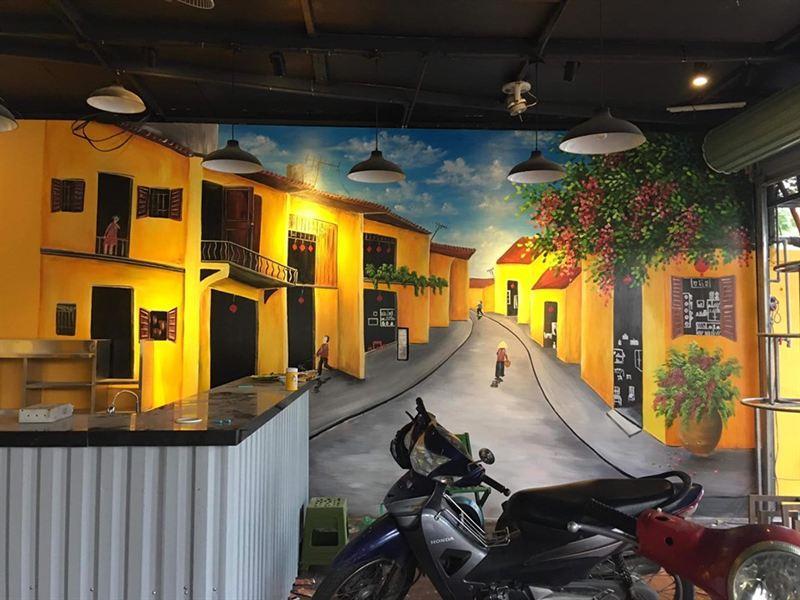
bức tranh trên tường vẽ về khung cảnh của một con phố